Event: Ecuador Earthquake
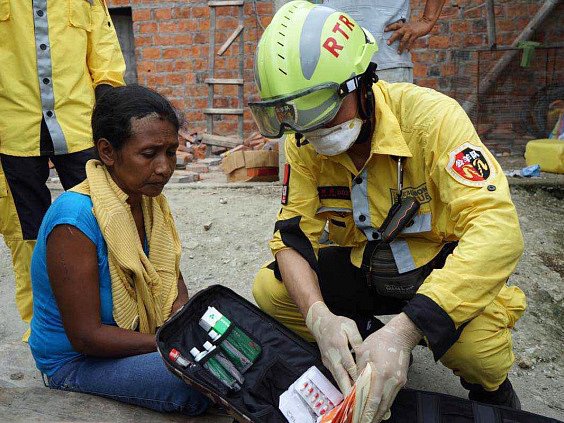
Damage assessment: no_damage